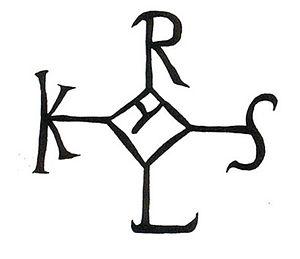
Monogramme de Charlemagne